Youngblood (comics)

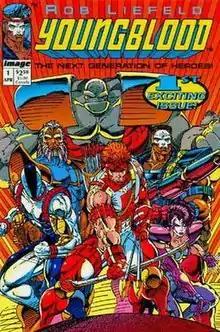
Cover to "Youngblood" #1 (April 1992) by Rob Liefeld

Youngblood is a superhero team starring in their self-titled comic book series, created by writer/artist Rob Liefeld. The team made its debut as a backup feature in "RAMM" #1 (May 1987) before the next month appearing in the one-shot "Megaton Explosion" #1 (June 1987) before later appearing in April 1992 in its own ongoing series as the flagship publication for Image Comics and the wider Image Universe. Youngblood was originally published by Image Comics, and later by Awesome Entertainment. Upon Rob Liefeld's return to Image Comics, it was revived in 2008, 2012, and 2017. In 2019, Liefeld revealed that he has not owned the rights to "Youngblood" for several years.